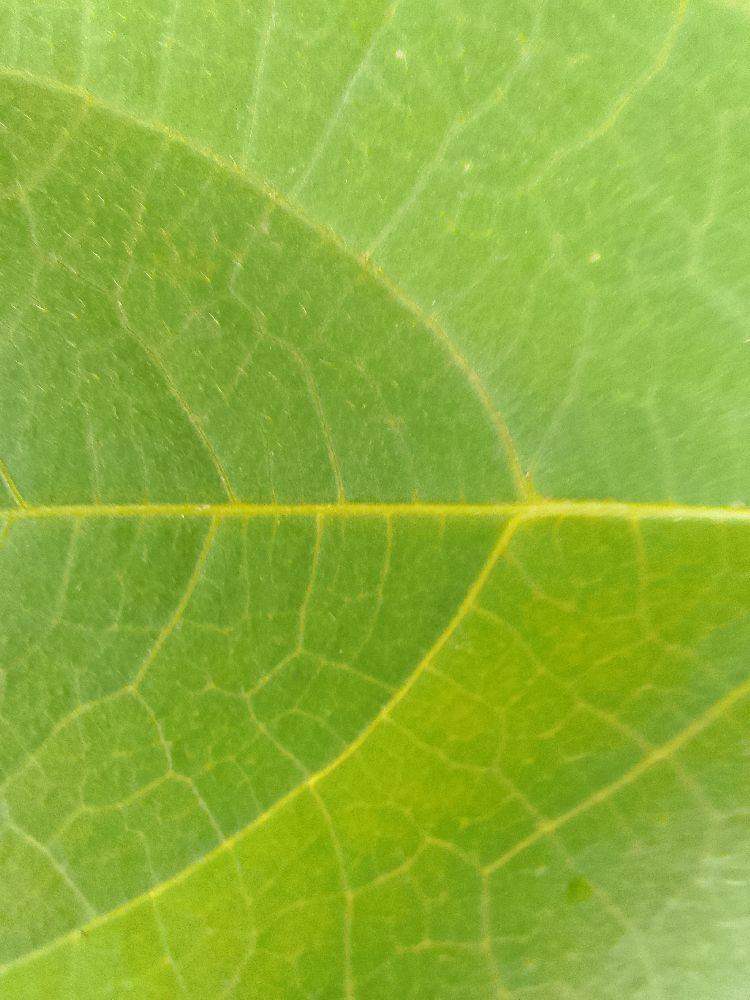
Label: healthy